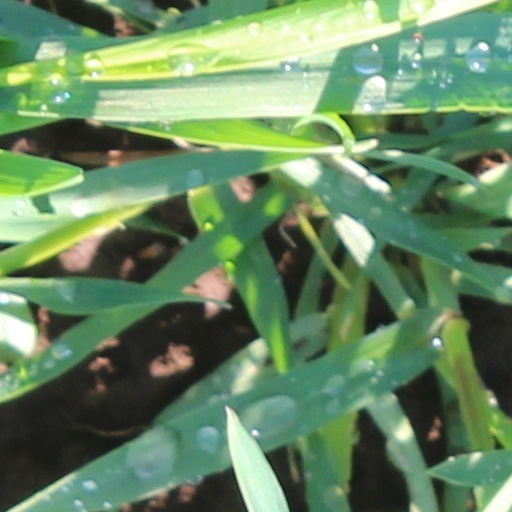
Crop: wheat